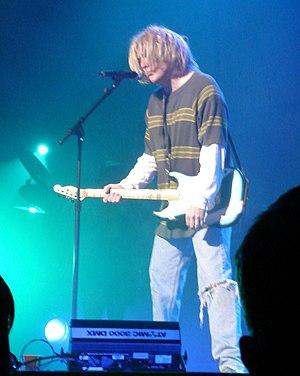
Smells Like Teen Spirit est la première chanson de l'album Nevermind, du groupe américain de grunge Nirvana, sorti en 1991. Composée un peu avant l'enregistrement de l'album, elle doit son nom à une référence faite par une amie de Kurt Cobain, le chanteur du groupe, à une marque de déodorant nommée Teen Spirit alors que Cobain pensait y voir une allusion anarchiste. Le titre utilise une dynamique inspirée des Pixies qui joue sur l'alternance entre couplets calmes et refrain puissant avec un riff principal à quatre accords. Ses paroles semblent dépourvues de sens et ont donné lieu à diverses interprétations, parfois contradictoires.